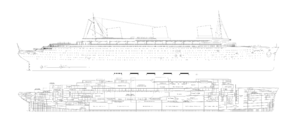
Le Normandie est un paquebot transatlantique de la Compagnie générale transatlantique, construit par les Chantiers de Penhoët à Saint-Nazaire.